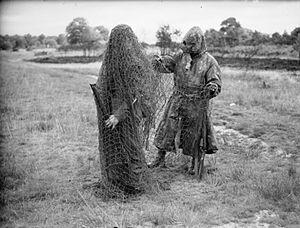
L'organisation défensive du Royaume-Uni durant la Seconde Guerre mondiale est la résultante de l'ensemble des mesures instaurées en Grande-Bretagne par le gouvernement de Winston Churchill — le « cabinet de guerre » — pour faire face à la menace d'une invasion militaire amphibie et aéroportée par les armées du Troisième Reich après la défaite alliée à l'issue de la bataille de France de mai-juin 1940 mais également pour faire face à la guerre aérienne menée par l'Allemagne nazie contre le Royaume-Uni jusqu'à la fin du conflit. Elle a entraîné une mobilisation des militaires et de la population civile de toutes les classes sociales sur une très grande échelle en réponse à la menace d'invasion par les forces armées allemandes en 1940 et 1941.